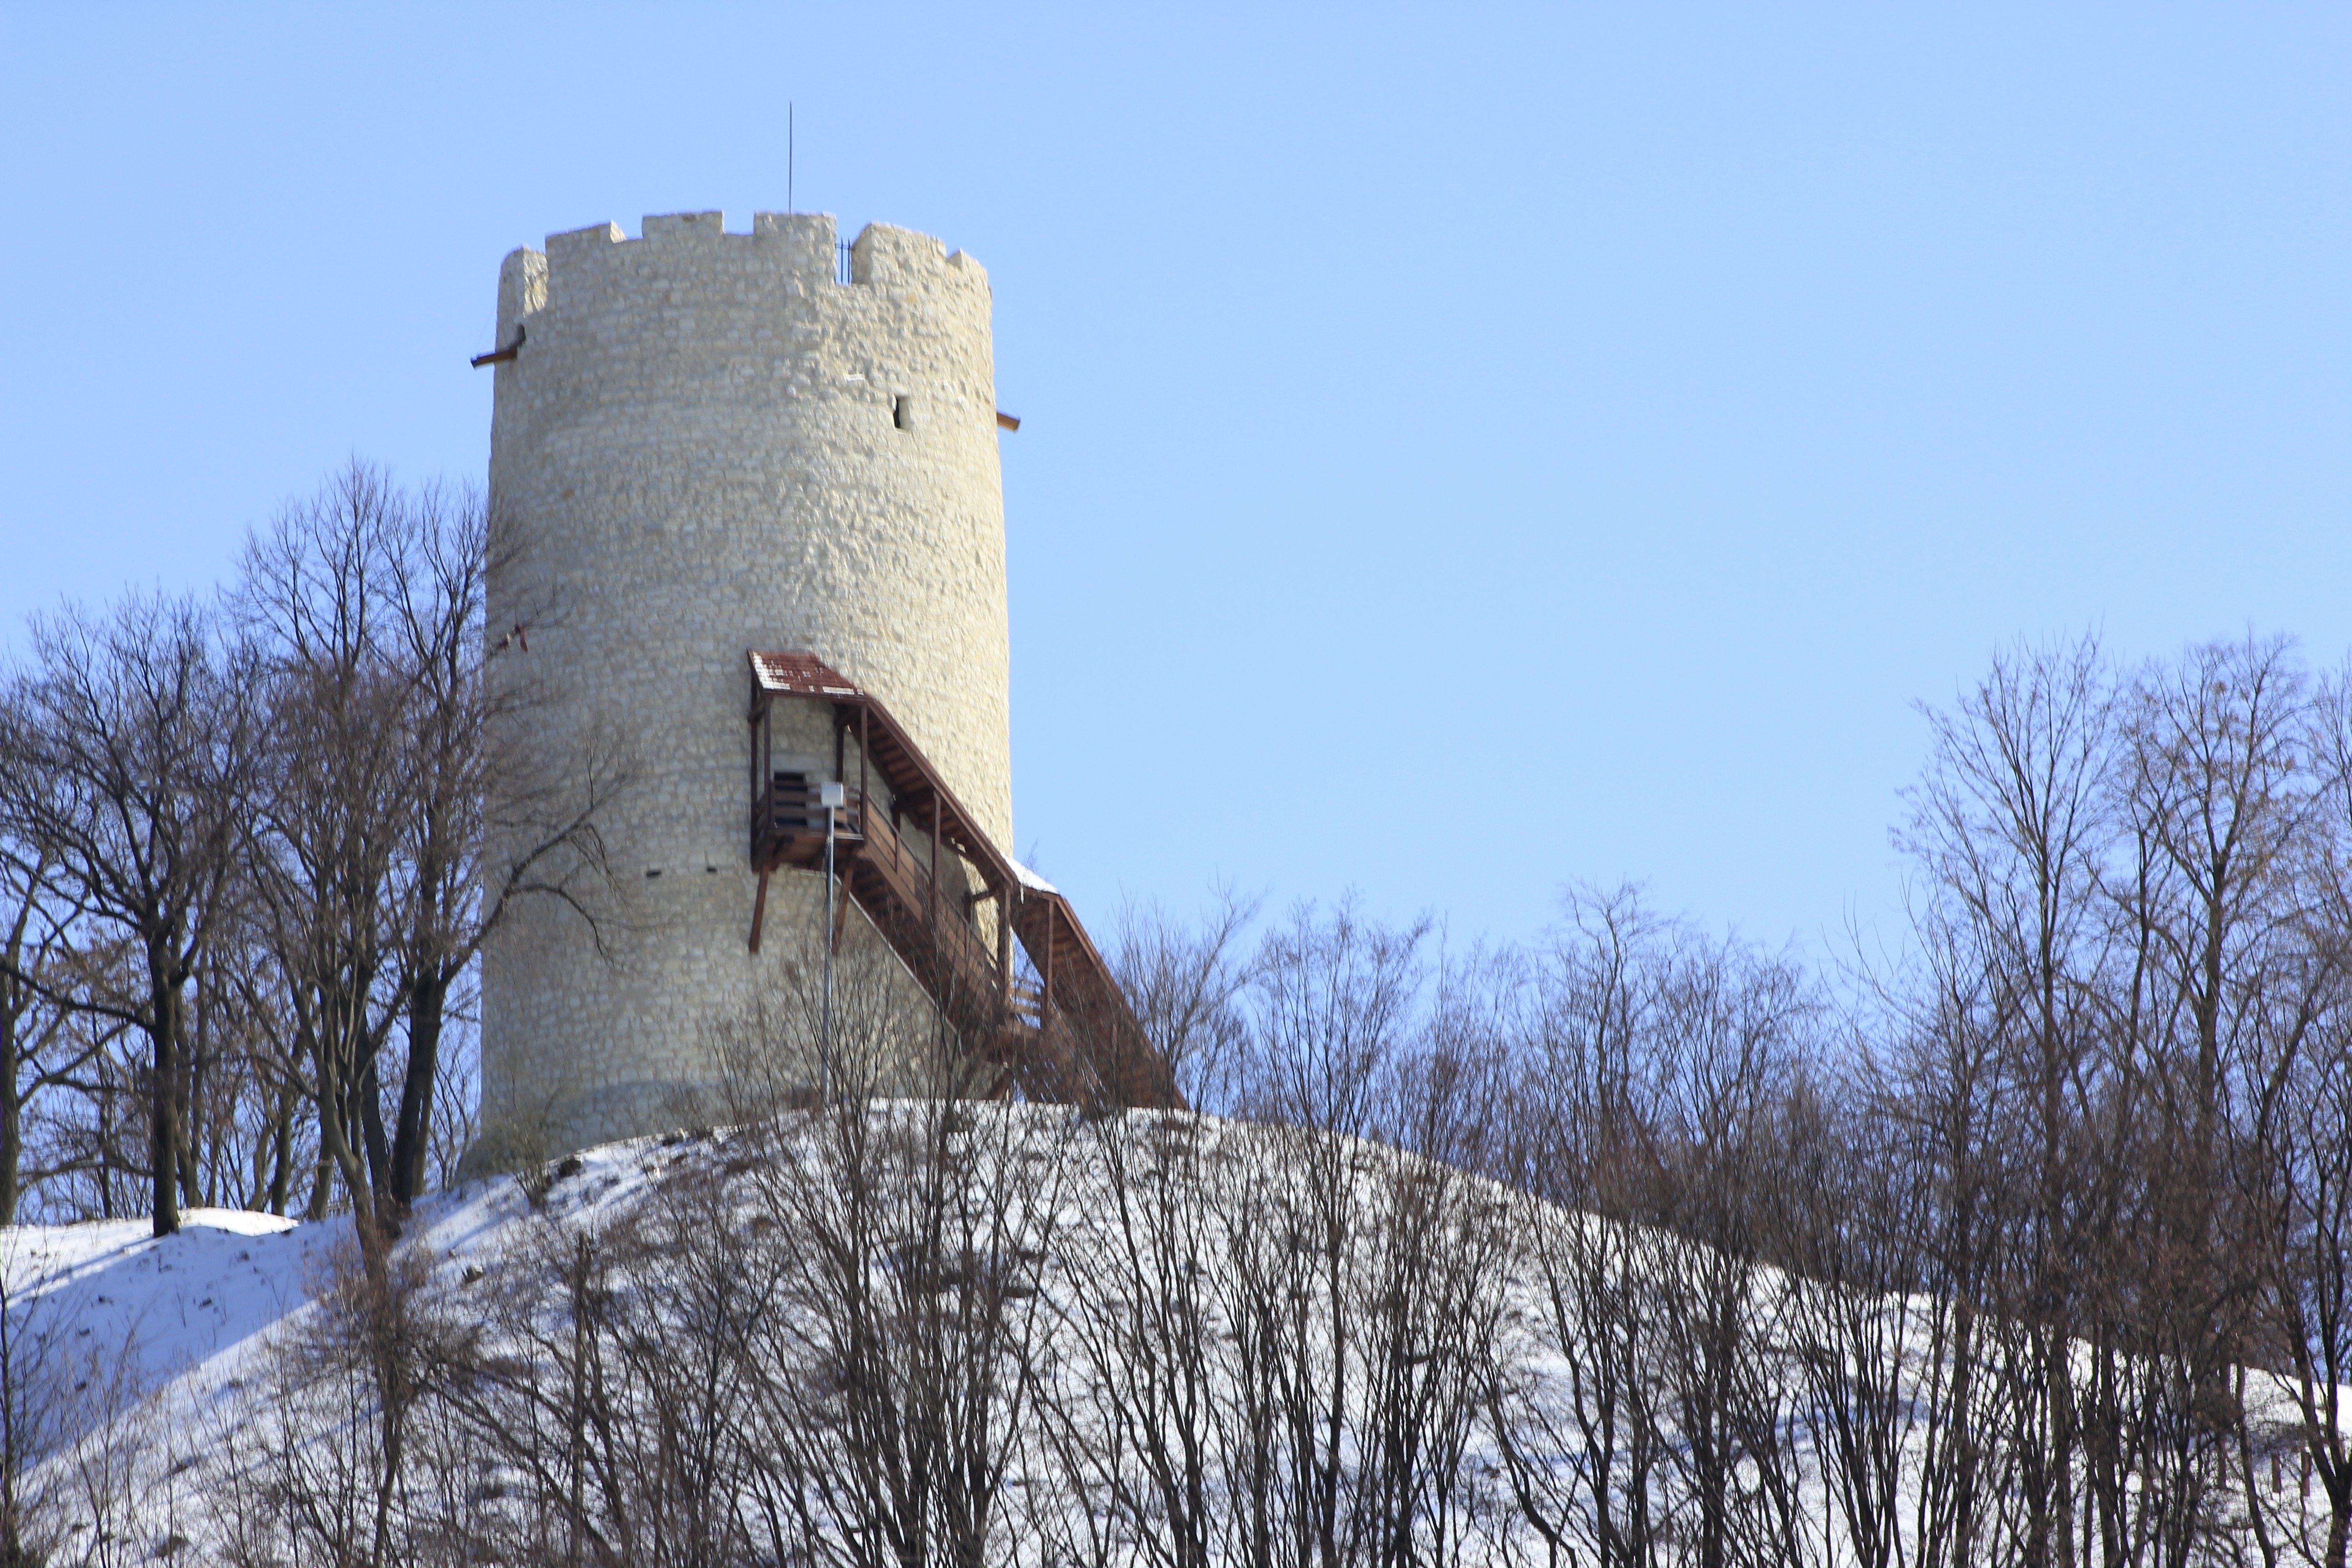
snow, winter, architecture, building, monument, tower, poland, blizzard, lubelskie, kazimierz, kazimierz dolny